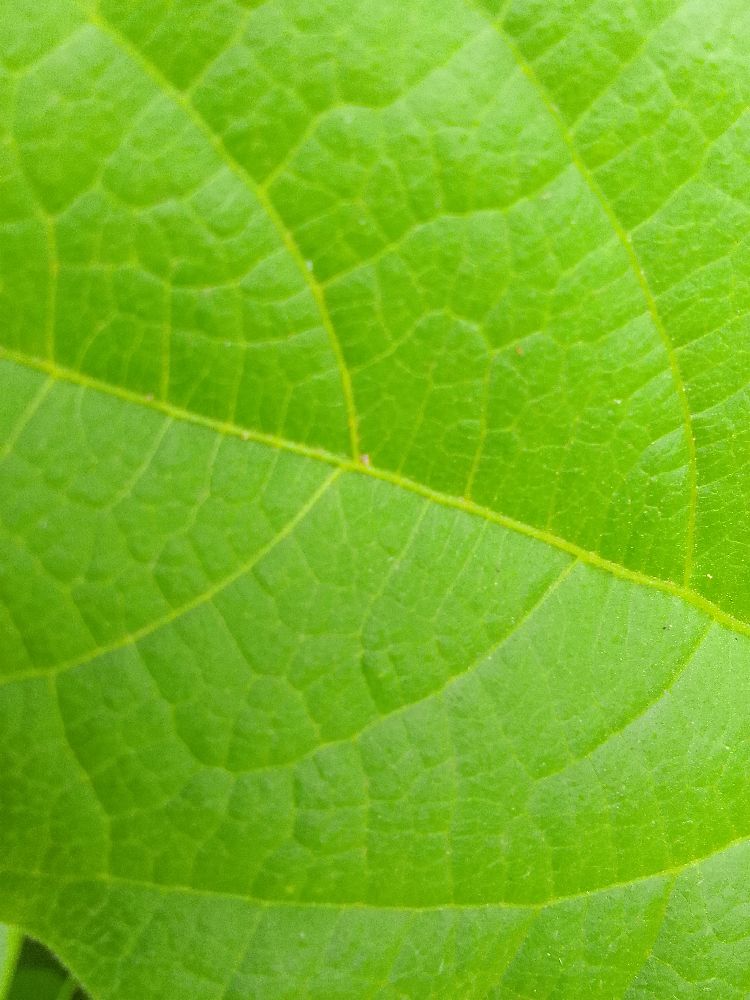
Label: healthy